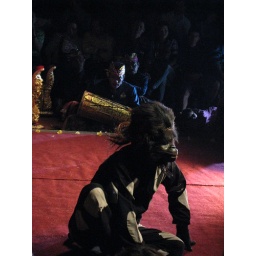
The monkey often accompanies the barong (the dog that fights evil forever) in the dances